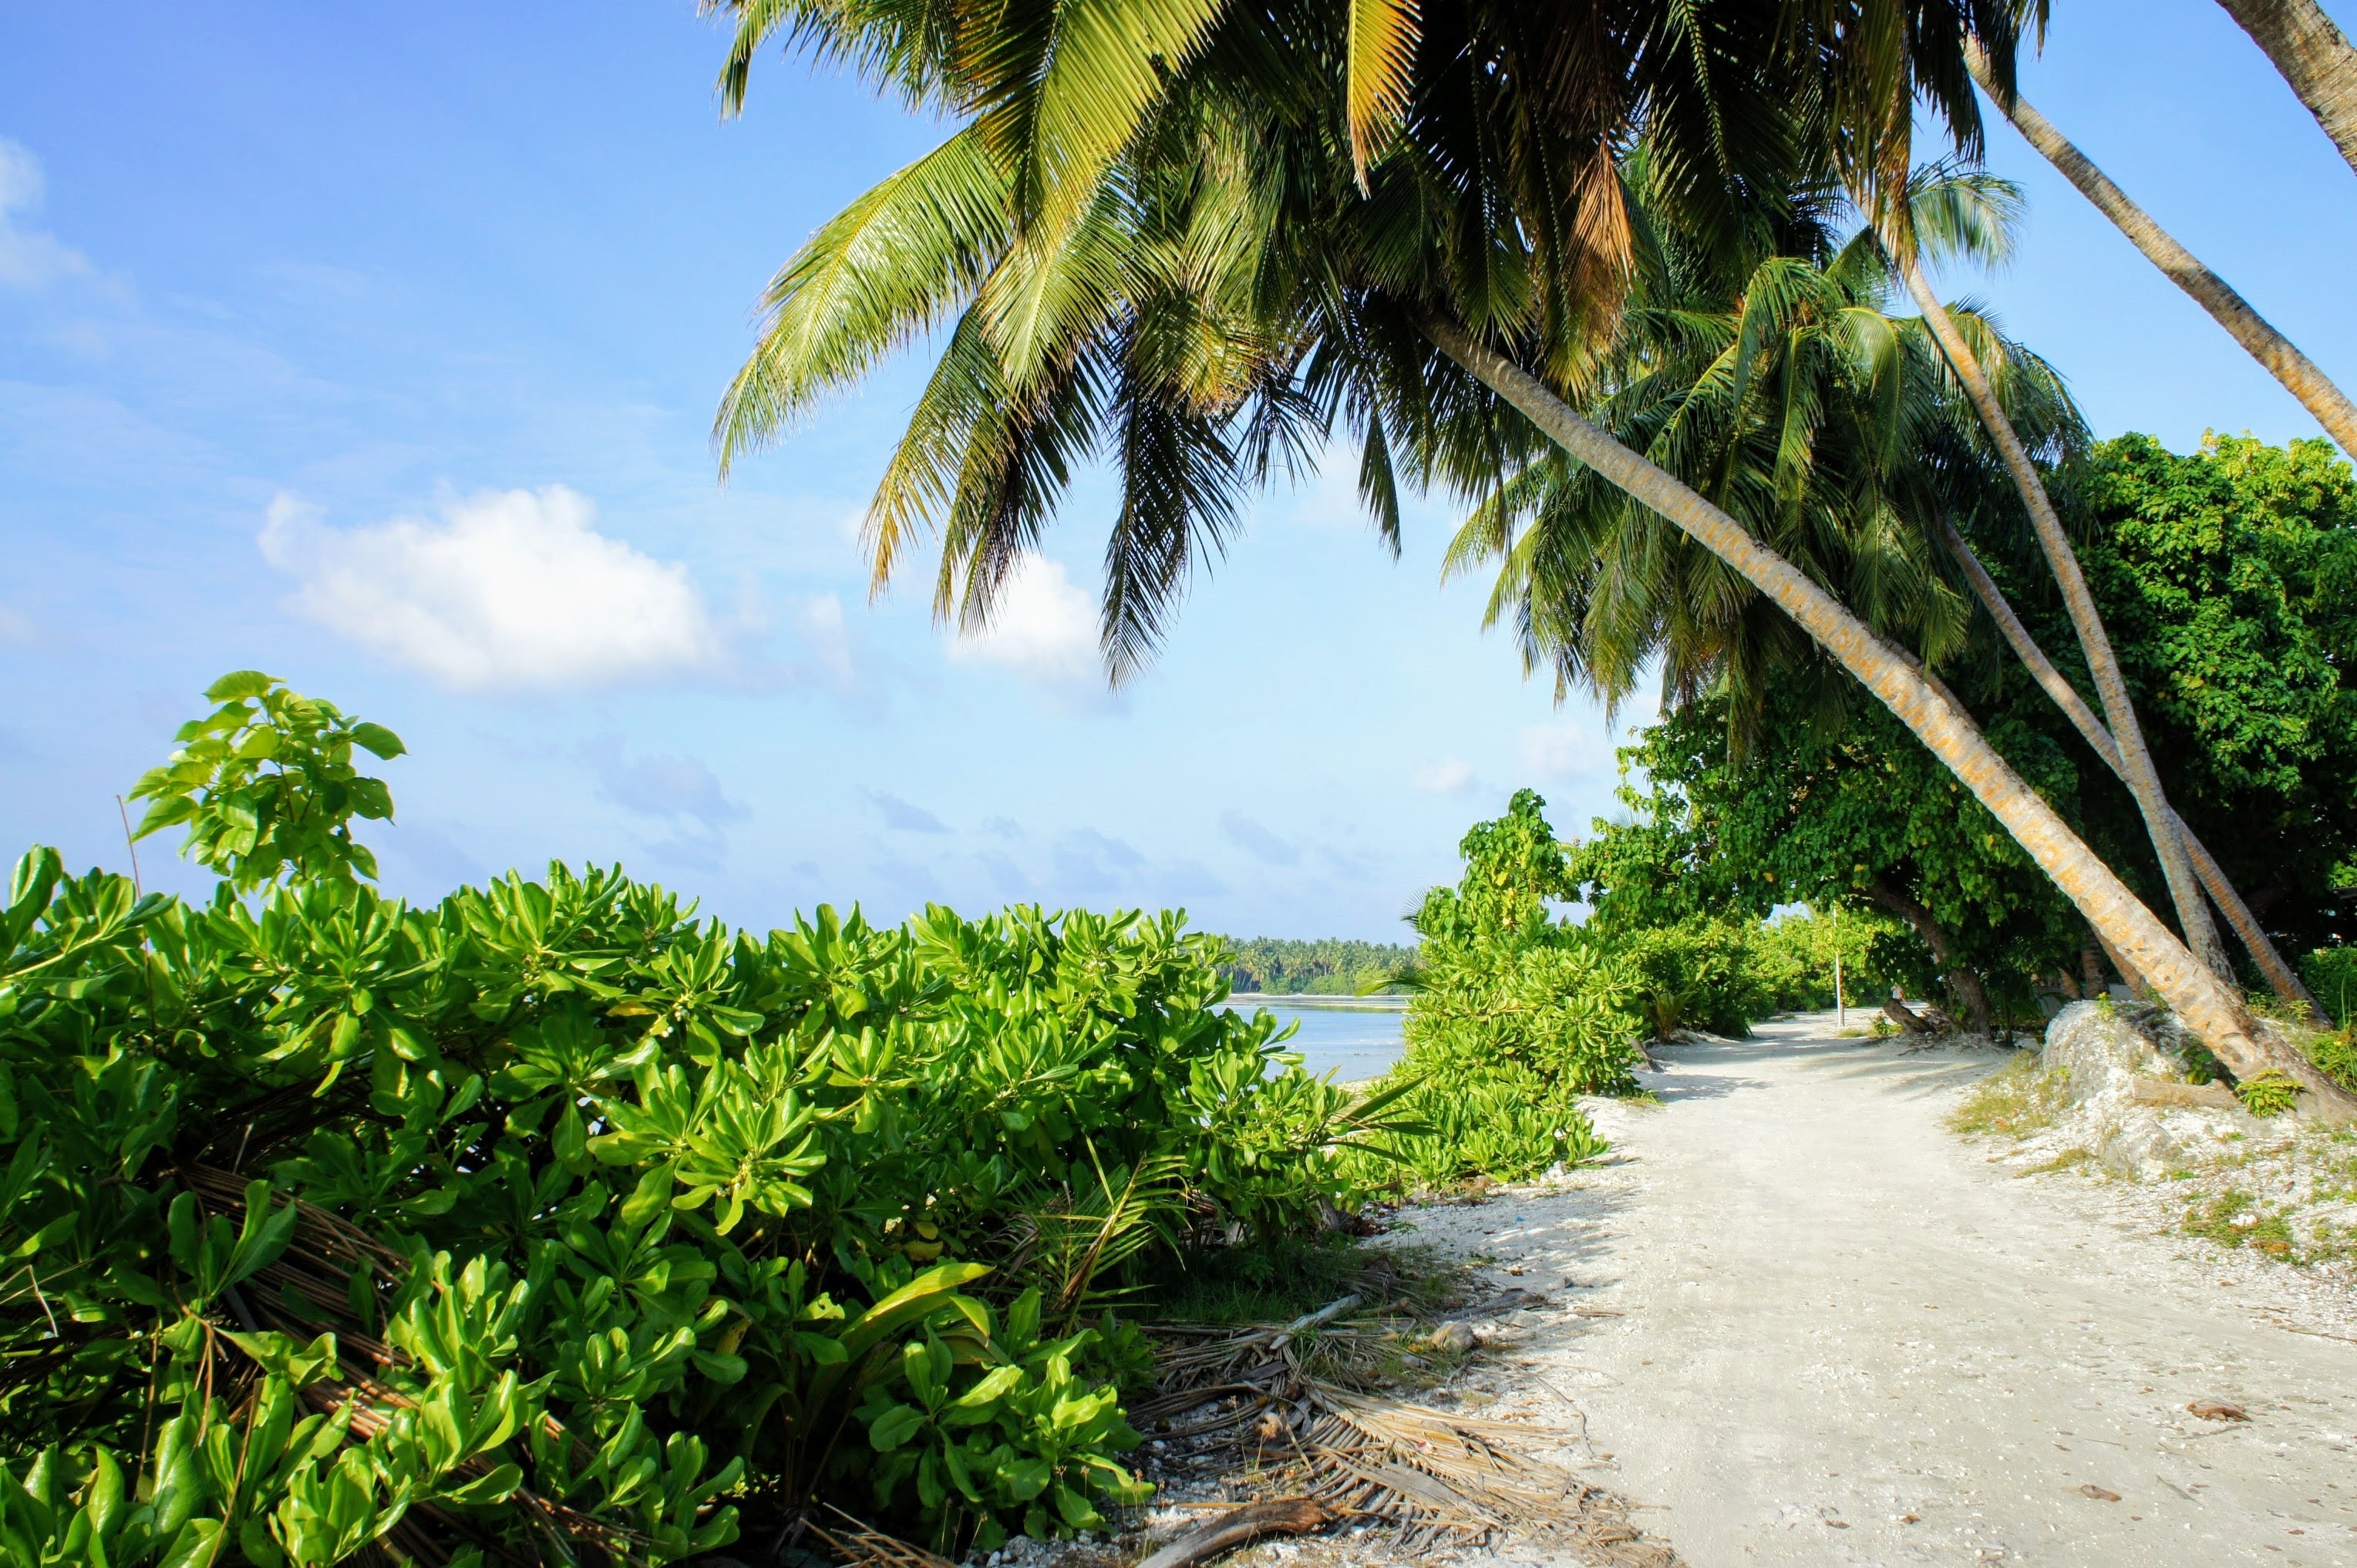
beach, sea, coast, tree, water, sky, flower, jungle, paradise, holiday, botany, flora, vegetation, rainforest, plantation, caribbean, away, palm trees, tropics, maldives, beautiful beach, woody plant, arecales, palm family